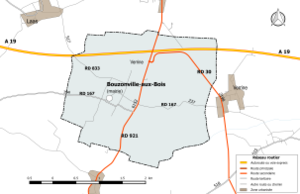
Carte du réseau routier de la commune de fr:Bouzonville-aux-Bois.
Bouzonville-aux-Bois est une commune française, située dans le département du Loiret en région Centre-Val de Loire.